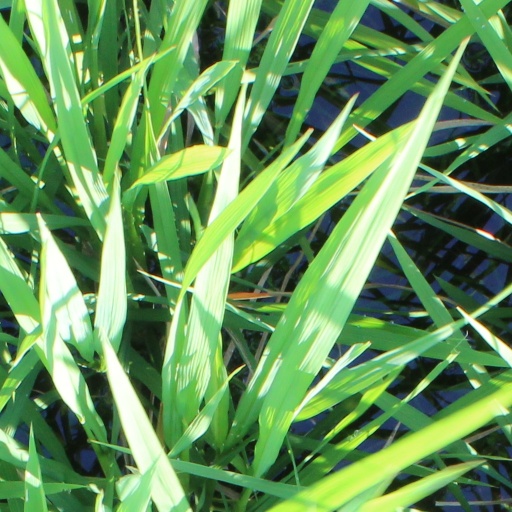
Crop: rice